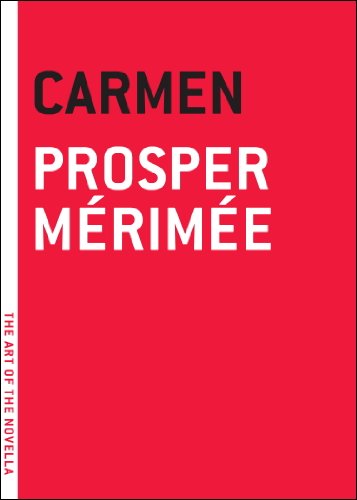
Carmen (The Art of the Novella)
Category: Buy a Kindle
About the Author Prosper Mérimée was born into a family of artists in Paris in 1803. He studied law and languages in school, and in 1825, he published his first book, Le Théâtre de Clara Gazul —a purported translation of plays written by a Spanish actress and translated by one Joseph L’Estrange. He followed this up with another “translation” of a selection of folk ballads under the title La Guzla . No less a personage than Pushkin was convinced, quoting a few of the ballads in his own work. In 1834, Mérimée was appointed inspector-general of historical monuments, a job for which he was uniquely suited with his linguistic and scholarly skills. He successfully led a protest movement to save the medieval walled city of Carcassonne from destruction and, with his friend George Sand, rediscovered the Lady and the Unicorn tapestries lying neglected in a provincial château. On a journey to Spain he became friendly with the Countess of Montijo, whose daughter Eugénie would marry Napeleon III. When the emperor acceded to the throne, Mérimée was made a senator. His correspondence with such figures as Stendhal and Anthony Panizzi, the librarian of the British Museum, was legendary for its wit and intelligence, and Mérimée’s novellas on historical and supernatural themes, including Colomba and La Vénus D’Ille , are some of the finest of the romantic era. He died in 1870 in Cannes. George Burnham Ives (1856 – 1930) also translated the work of George Sand and Honoré de Balzac.
Features: The novella that was the basis for perhaps the most popular opera of all time, Prosper Mérimée’s | Carmen | is the swashbuckling story of a nineteenth-century Spanish soldier who deserts his post to pursue the fiery gypsy beauty, Carmen—who is as brave as she is fickle.The opera’s plot, it turns out, is based only on part of the larger adventure that is | Carmen | . The story opens, for example, with the narrator, a historian like Mérimée, researching the lost site of an ancient Roman battle on the plains of Andalusia, when he meets a notorious bandit, Don José Navarro, on the run from the law. Feeling a certain sympathy for Don José, whose face is “at once noble and fierce,” and a vicarious thrill at this brush with danger, he helps the bandit to escape.When they next meet again, Don José is in jail in Cordova, due to be hanged for his crimes. In his last days, he tells the narrator about a wild gypsy woman he met back in Seville . . .What follows is an iconic and highly entertaining tale of doomed passion full of chases, sword fights, bullfights, smuggling, wild dancing, and more—except no mezzo-sopranos.